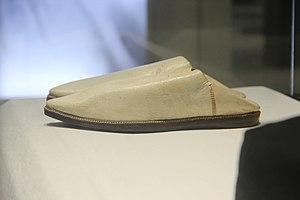
Babouches de Serigne Babacar Sy, exposées au Musée des Civilisations Noires de Dakar (Sénégal). This is an image with the theme ""Africa on the Move or Transport"" from: Senegal"
Le Musée des civilisations noires, est un musée d’État, situé à Dakar, inauguré le 6 décembre 2018.
La babouche est une chaussure en cuir, traditionnelle dans le monde arabo-musulman.